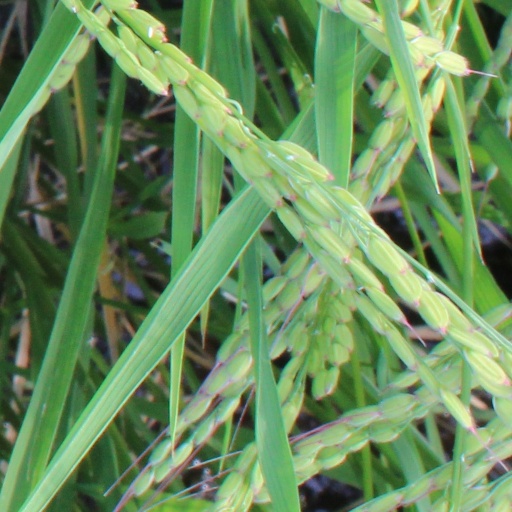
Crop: rice